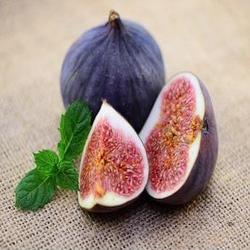
Label: Fig